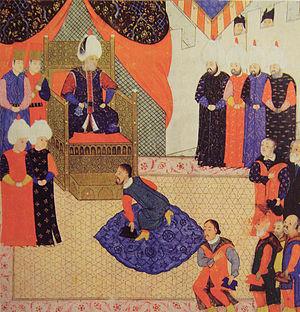
Jean Sigismund de Hongrie avec Soliman en 1556. Bahasa Indonesia: Raja John Sigismund dari Hongaria bersama Suleiman pada tahun 1556. Íslenska: John Zápolya konungur Ungverjalands með Súleiman 1556. Italiano: Giovanni II d'Ungheria al cospetto di Solimano nel 1556. 日本語: 1556年、スレイマン大帝に跪くハンガリーのジグムント王. Қазақша: Венгриялық король Джон II Сигисмунд Сүлейменмен бірге (1556 ж.). Джон Сигизмунд және Сулейман патша. Bahasa Melayu: Raja John II Sigismund Zápolya di Hungary bersama dengan Sultan Sulaiman al-Qanuni pada tahun 1556. پنجابی: 1556ء چ ھنگری دا بادشاہ جان سیگیسمونڈ سلطان سلیمان اعظم نال. Română: Regele Ioan Sigismund Zápolya al Ungariei se inchina in fata sultanului Suleiman în 1556. Türkçe: 1556 yılında Macar Kralı ile Sultan Süleymanın görüşmesi. 1566 yılında ismi bilinmeyen bir Osmanlı sanatçının eseridir. Tiếng Việt: Vua Hungary là János Zsigmond gặp Suleiman năm 1556.
Soliman Iᵉʳ est probablement né le 6 novembre 1494 à Trébizonde dans l'actuelle Turquie et mort le 6 septembre 1566 à Szigetvár dans l'actuelle Hongrie. Fils de Sélim Iᵉʳ Yavuz, il fut le dixième sultan de la dynastie ottomane de 1520 à sa mort en 1566. On le nomme Soliman le Magnifique en Occident et le Législateur en Orient en raison de sa reconstruction complète du système juridique ottoman.